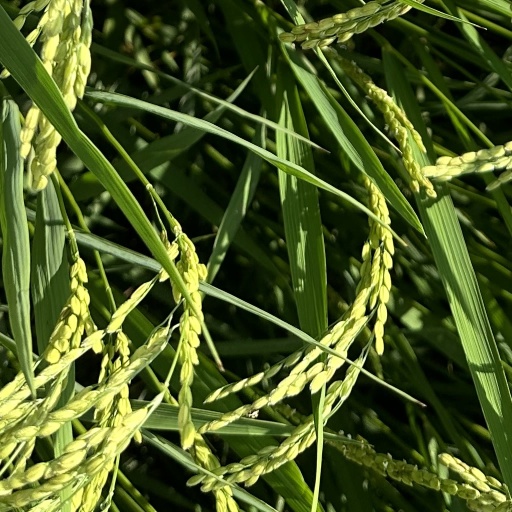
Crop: rice